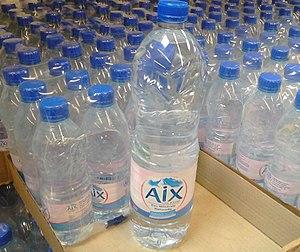
Bouteilles de l'eau minérale naturelle d'Aix-les-Bains en 1,5 l et 0,5 l.
L'eau minérale naturelle d'Aix-les-Bains est une eau de source située à Aix-les-Bains, en Savoie. La source est découverte en 1848 mais l'eau n'est reconnue par le Ministère de la Santé qu'en 1906.